Colonia Juárez, Mexico City

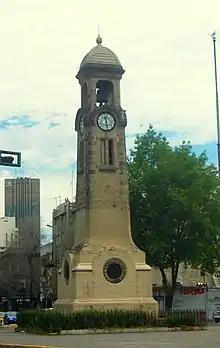
Clock tower on Bucareli Street

In the 1860s this area was shallow lake waters and swamp, and was almost completely uninhabited. However, one reason that the city eventually expanded this way was the decision by Empress Carlota to build a road to connect the Castle of Chapultepec to the downtown of the city. The road was designed by Austrian engineer Allois Bollan Kuhmackl in 1865 with its trajectory recommended by the emperor. Its use was exclusive to the emperor and his retinue. When Republican forces overthrew the emperor, this avenue was named Paseo Degollado. A few years later, it received its current name. Between 1872 and 1876, President Lerdo de Tejada widened the road to its current dimensions and opened it to the public in 1877.